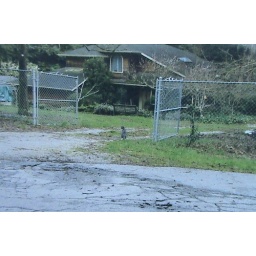
Fey at the house of a neighbor down the street in Boulder Creek.